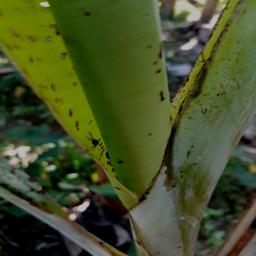
Label: BANANA APHIDS